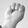
ASL letter: M